Durham University Museum of Archaeology

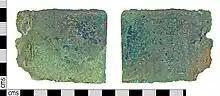
Two parts of the Lanchester Diploma

The museum's collections cover the prehistoric, Ancient Greek, Roman, early medieval, medieval and post-medieval periods. Items of interest include the Bronze Age Houghall Sword, a Ewart Park sword from 700–900 BC found on the Houghall campus of East Durham College just south of Durham in 1996; the internationally important Oswald-Plique collection of over 4,500 pieces of Samian ware, acquired by Birley in 1950, which formed a reference for Oswald's 1936–7 "Index of Figure Types on Terra Sigillata" and Stanfield and Simpson's 1958 "Central Gaulish Potters", both of which remain standard reference books; Roman artefacts from the Victorian excavations at Binchester and Birley's 1930s work at Benwell on Hadrian's Wall; and the Lanchester Diploma, the first complete Roman fleet diploma to be found in Britain, discovered in Lanchester, County Durham, by a detectorist in 2016.